Hours of Peter II

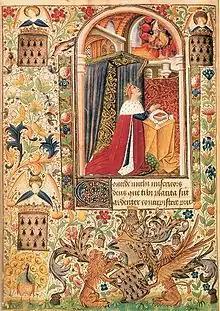
Peter II in the book

The Hours of Peter II is an illuminated book of hours completed in Paris in 1455-57 for Peter II, Duke of Brittany, following the Nantes liturgy. It contains 50 miniatures as well as vignettes in its margins. It is now in the Bibliothèque nationale, Paris.